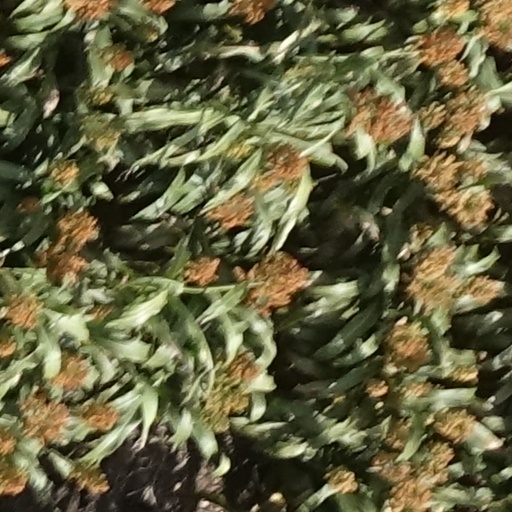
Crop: sorghum